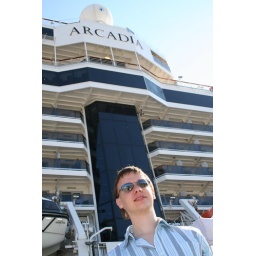
Andrew standing in front of the Arcadia ship's glass lifts, which gave a fabulous view of uhh the Zeebrugge port ;)